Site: brandenburg
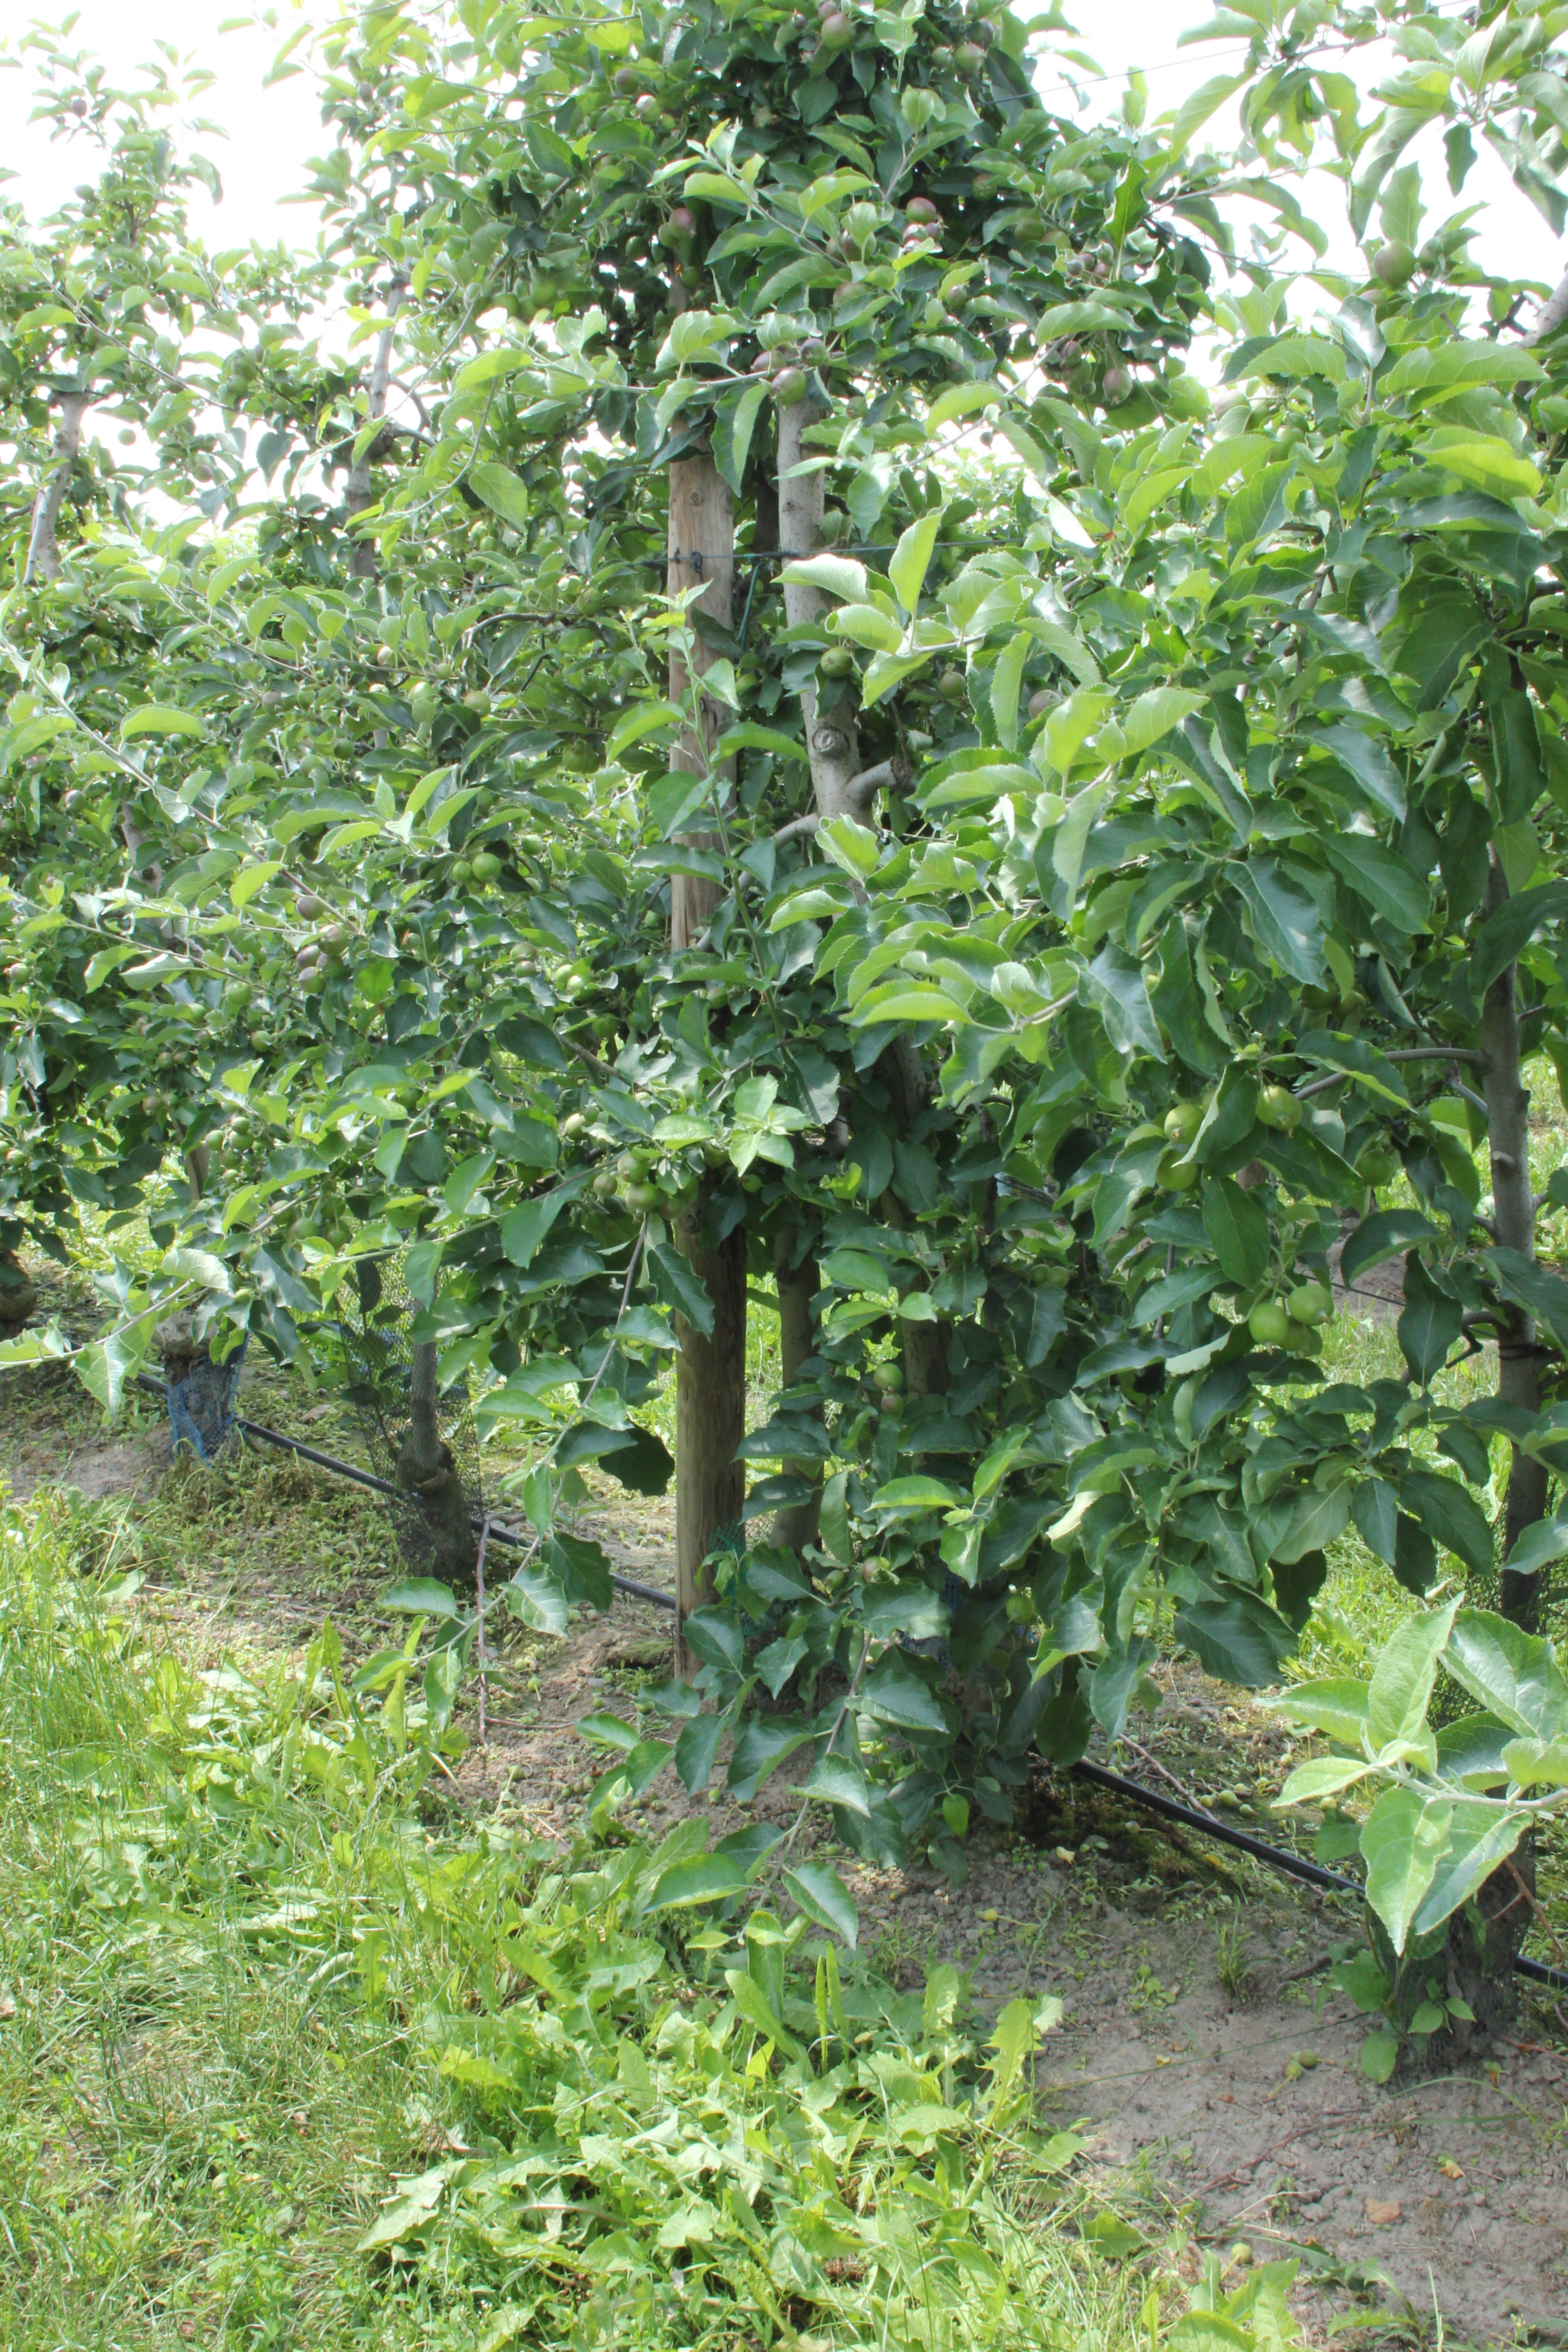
Growth stage (BBCH 73): Development of fruit